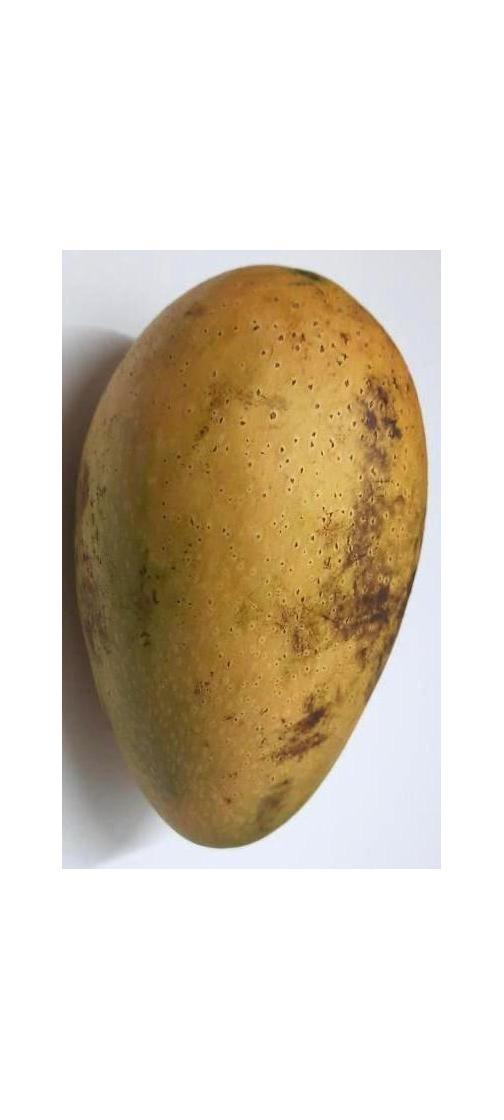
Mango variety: Ashshina Classic